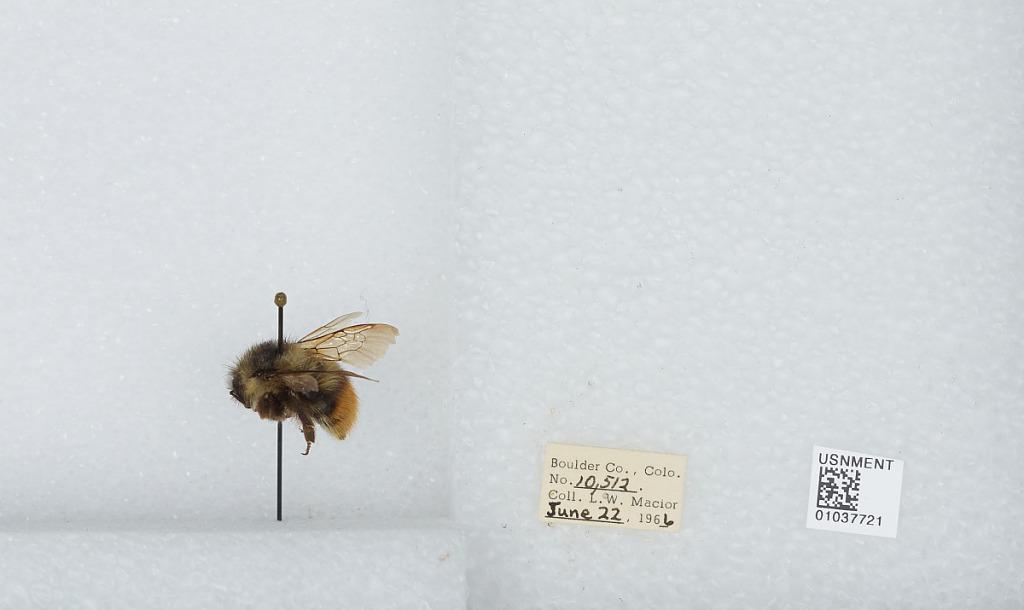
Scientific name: Bombus (Pyrobombus) mixtus Cresson
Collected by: L. Macior
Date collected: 1966-6-22
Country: United States
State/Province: Colorado
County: Boulder
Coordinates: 40.015, -105.27